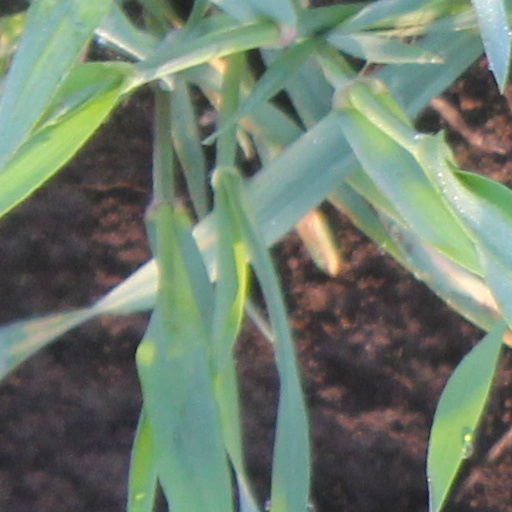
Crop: wheat